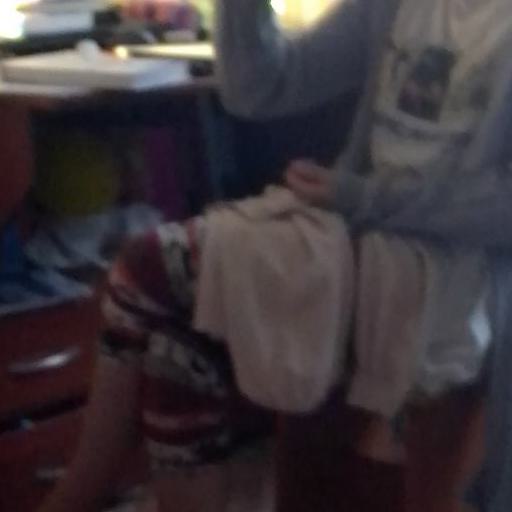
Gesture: no_gesture